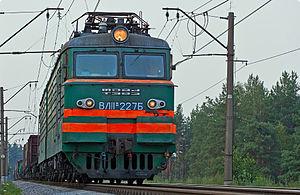
La VL11 est une locomotive de fret et de passagers électrique des lignes principales, construite en Géorgie, utilisée en Russie et en Ukraine.